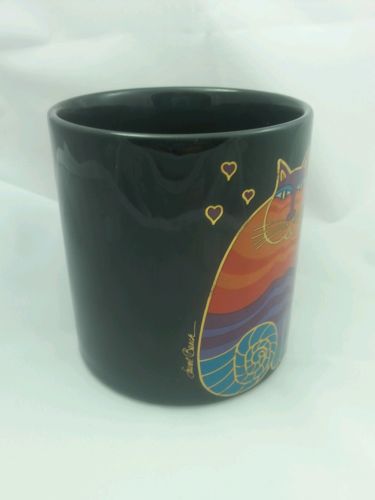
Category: mug